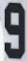
Number: 9